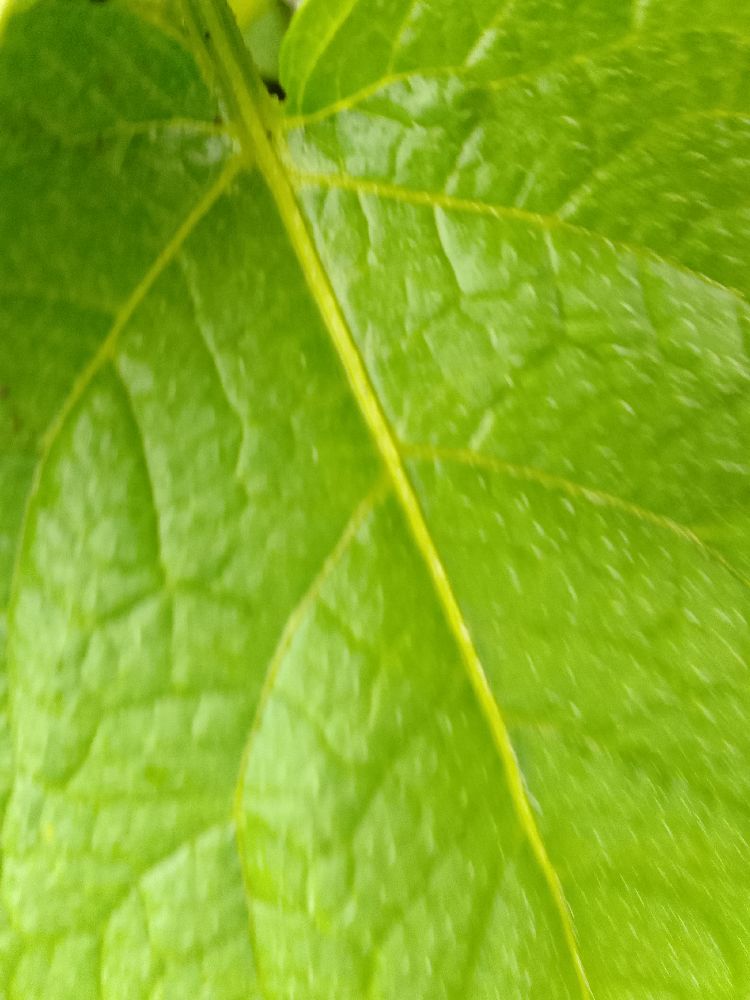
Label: Healthy